Loch Lomond

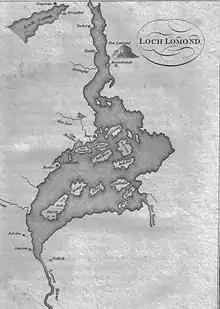
Map of the loch c. 1800

The main arterial route along the loch is the A82 road which runs the length of its western shore, following the general route of the Old Military Road. The road runs along the shoreline in places, but generally keeps some distance to the west of the loch in the "lowland" section to the south. Much of the southern section of the road was widened to a high quality single carriageway standard over the 1980s, at an estimated cost of £24 million (£ million as of ), while Luss itself is now bypassed to the west of the village along a single carriageway bypass constructed between 1990 and 1992. At Tarbet, the A83 branches west to Campbeltown while the A82 continues to the north end of the loch. This part of the road is currently of a lower standard than the sections further south. It is sandwiched between the shoreline of the loch and the mountains to the west, and it runs generally alongside the West Highland Line. The road narrows to less than in places and causes significant problems for heavy goods vehicles (HGVs), which have to negotiate tight bends and the narrow carriageway width. At Pulpit rock, the road was single-track, with traffic flow controlled by traffic lights for over 30 years. The road was widened in 2015 as part of a £9 million improvement programme, including a new viaduct bringing the carriageway width to modern standards.